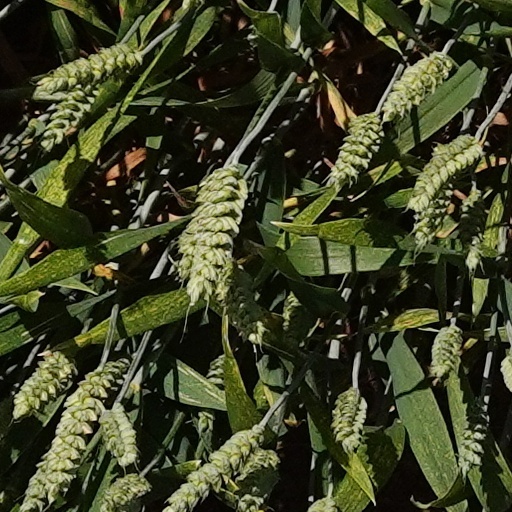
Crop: wheat